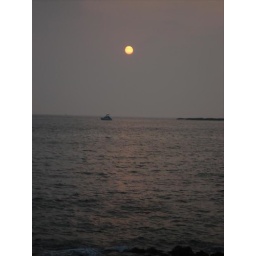
Restaurant where you eat right on the beach in the sand next to the water.